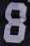
Number: 8